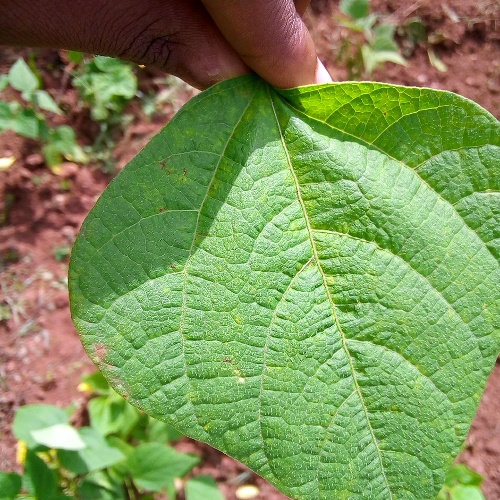
Leaf condition: healthy